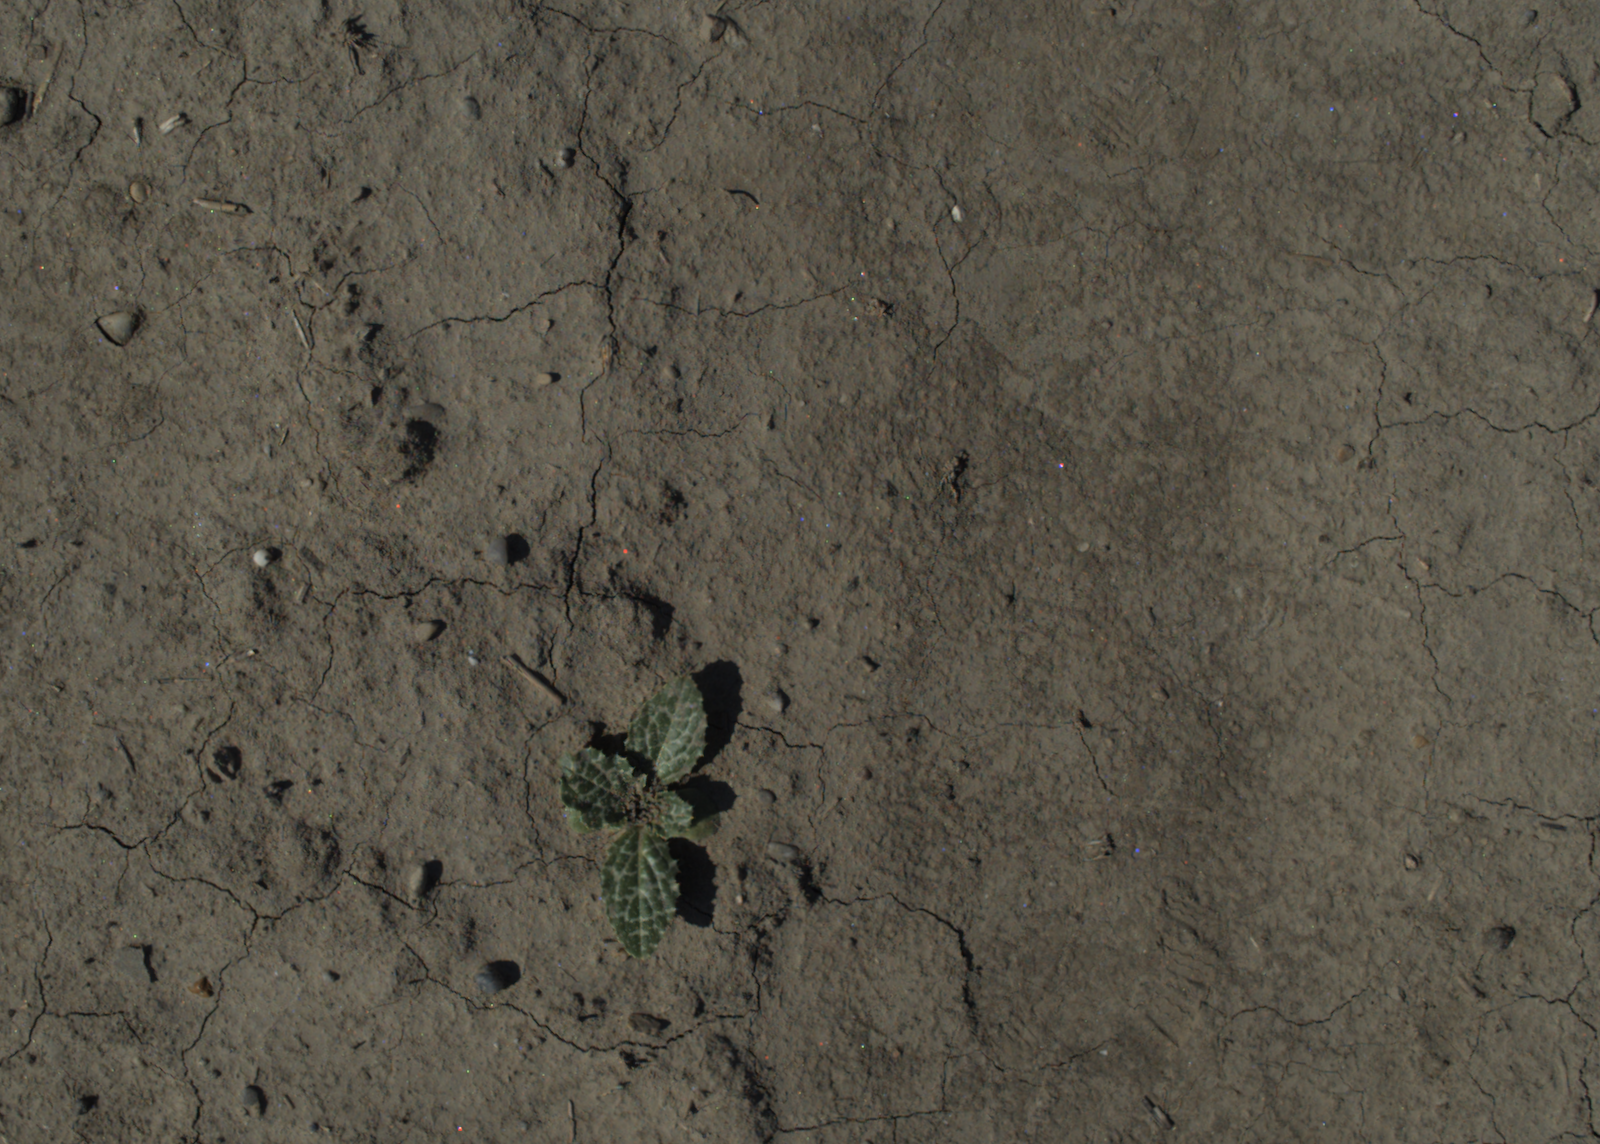
Capture date: 15.07.2021 09:54:35
Weather: sunny
Wind: light
Seeding date: 08.06.2021
Plant canopy height (mm): 962